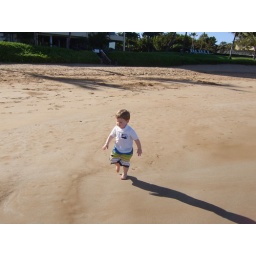
Frankie running in the sand